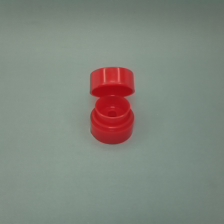
Color: red/orange/pink/fuchsia/brown
Cap type: flip-top cap